Operation Cartwheel

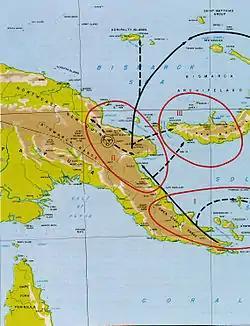
Elkton III Plan, March 1943.

On 12 February 1943 MacArthur presented "Elkton III", his revised plan for seizing Rabaul before 1944. It called for the US Army forces under his command to advance on northeastern New Guinea and western New Britain, and for Admiral William F. Halsey Jr., commander of the South Pacific Area, to attack the central Solomon Islands. The plan required seven more divisions than were already in the theatre, which raised objections from the British. The US Joint Chiefs responded with a directive that approved the plan if forces already in the theatre or "en route" were used, and implementation of the plan was delayed by 60 days. "Elkton III" then became "Operation Cartwheel".